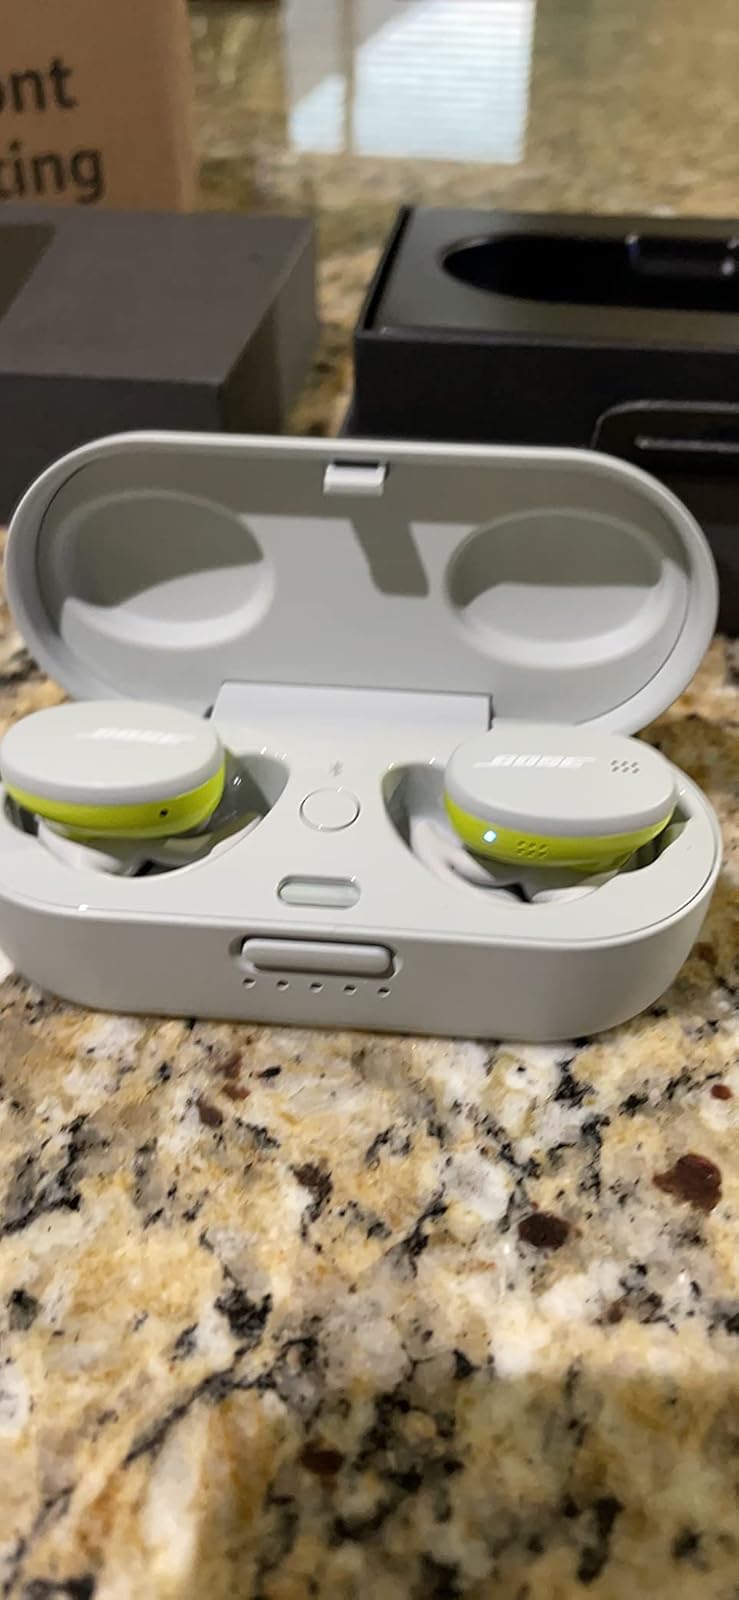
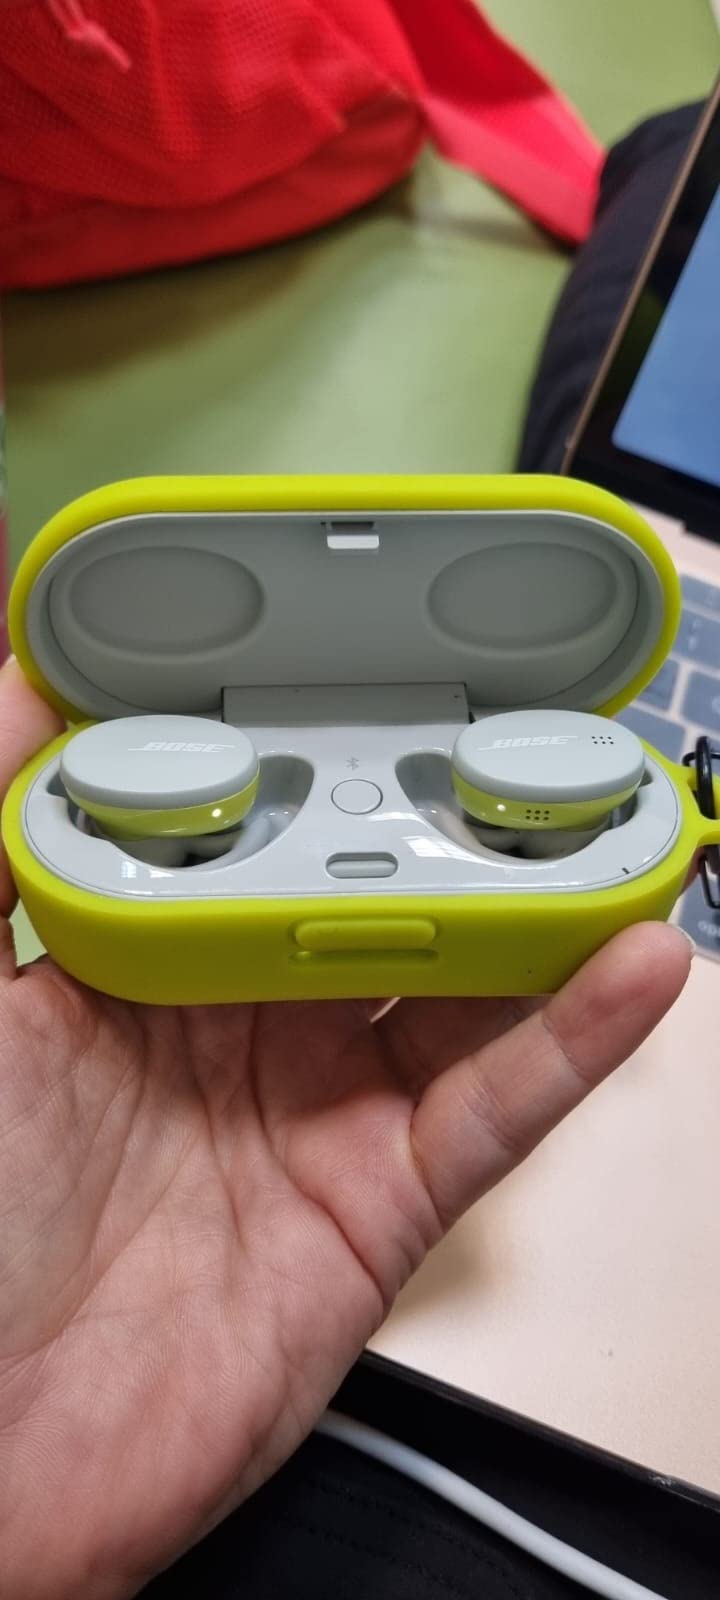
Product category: earbuds
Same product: yes